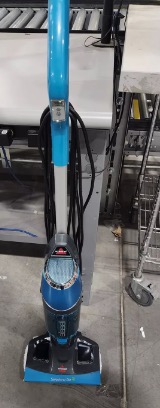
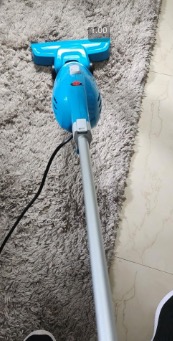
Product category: items_vacuum
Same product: no